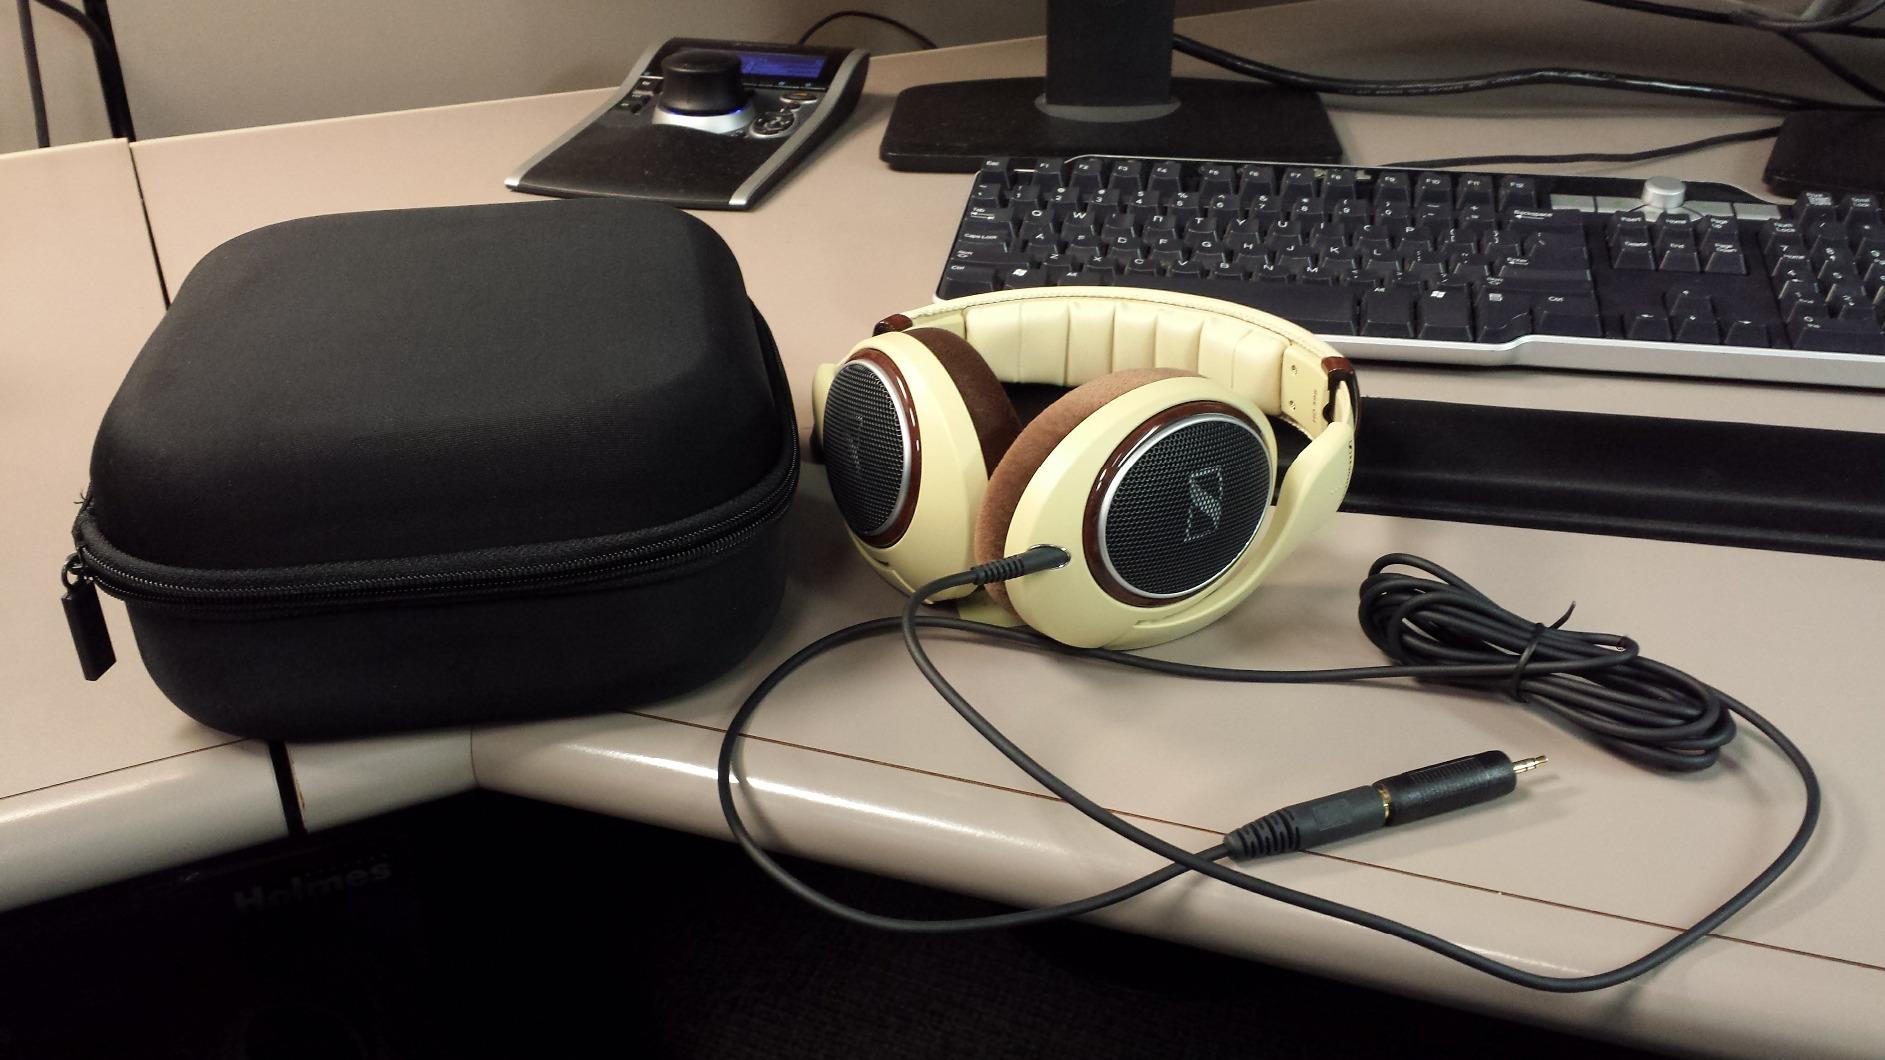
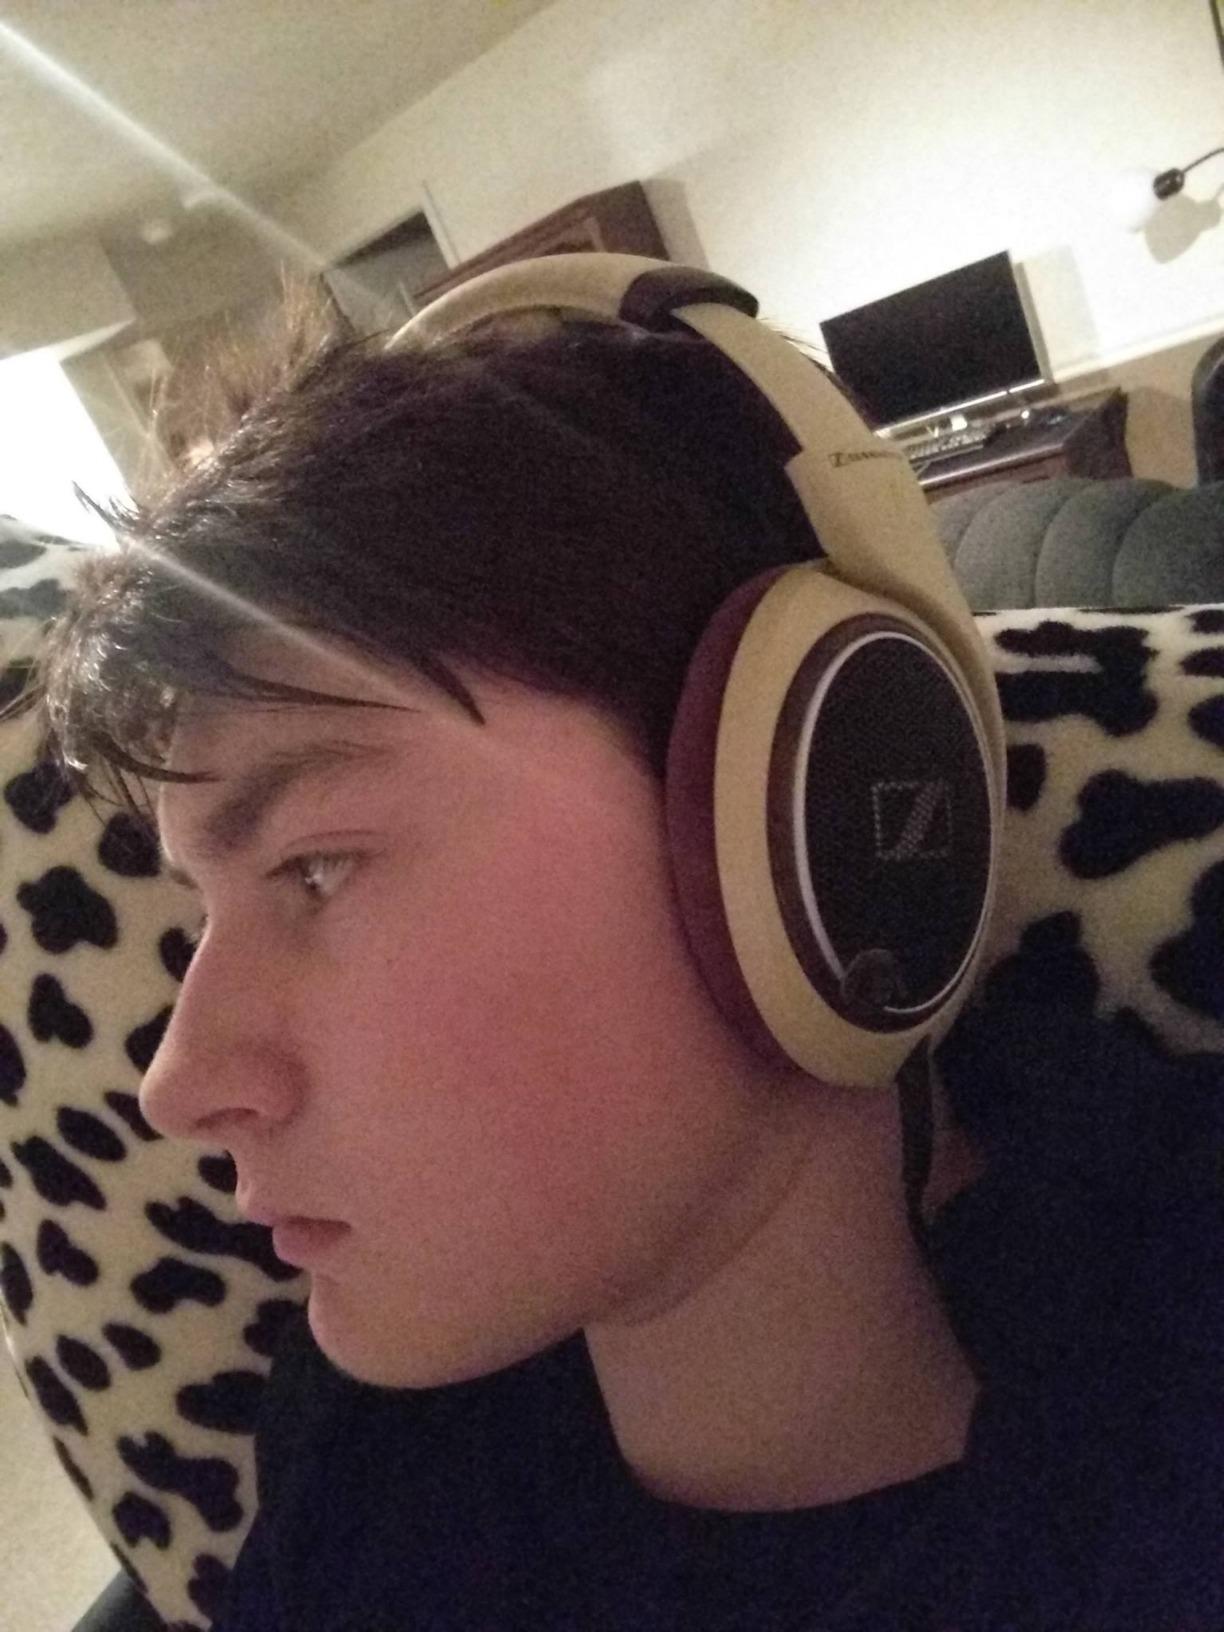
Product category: headphones
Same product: yes